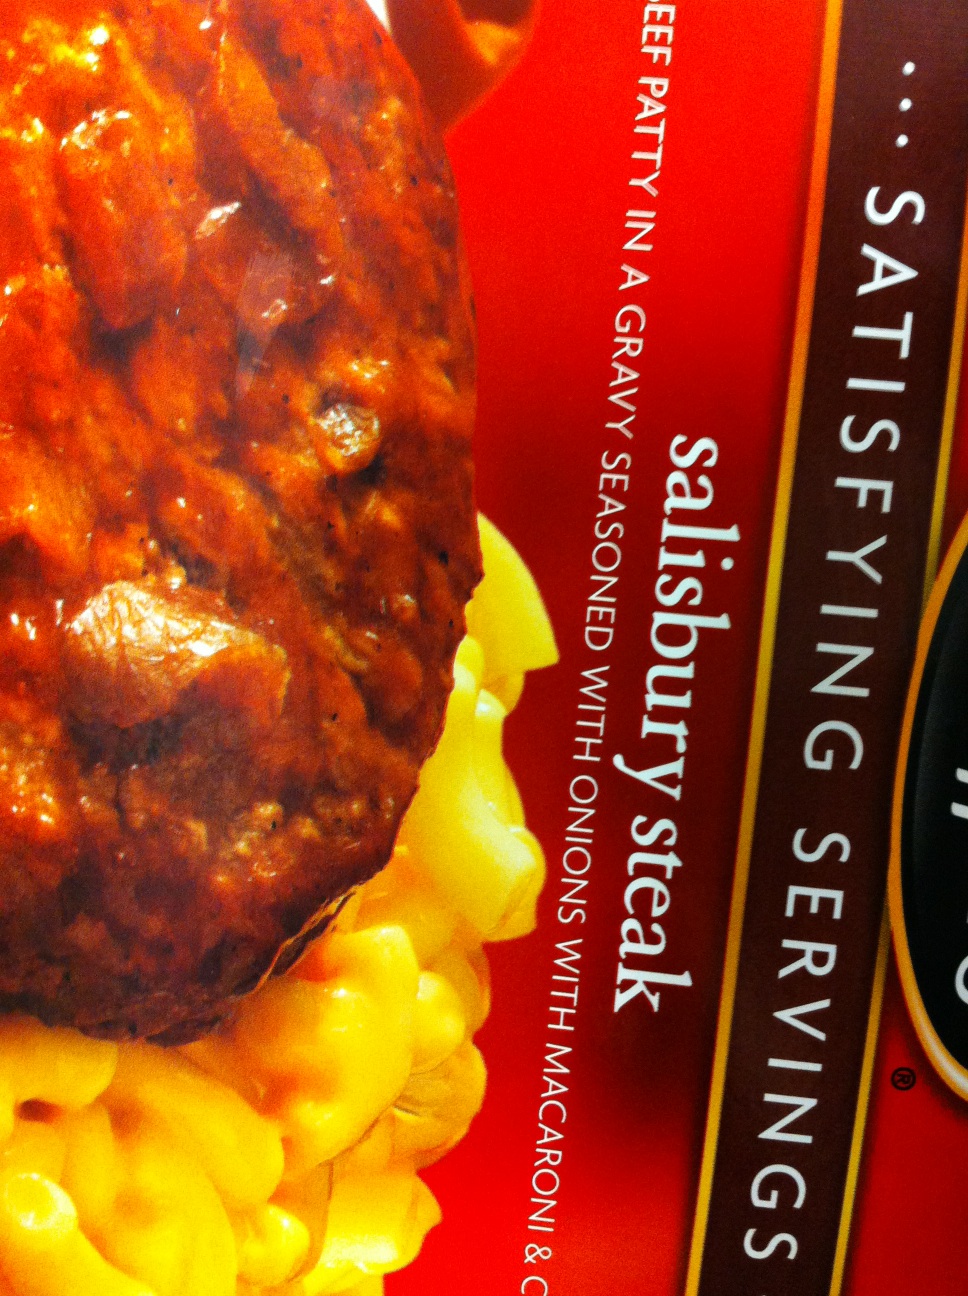Question: What is in this box? Thank you
Answer: salisbury steak